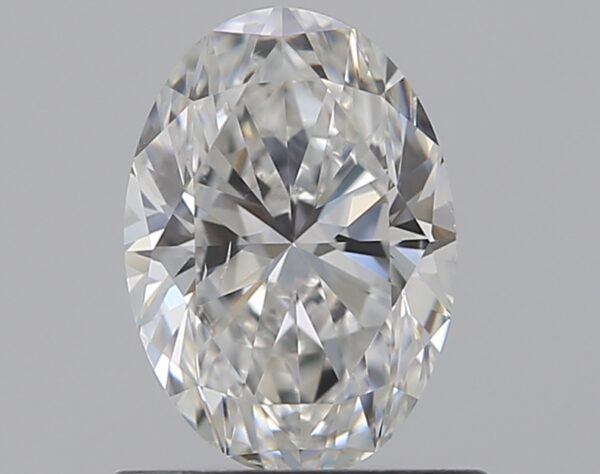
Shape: oval
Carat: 0.7
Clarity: SI1
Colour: F
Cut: EX
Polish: EX
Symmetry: VG
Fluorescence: N
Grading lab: GIA
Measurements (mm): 6.91 x 4.9 x 3.12